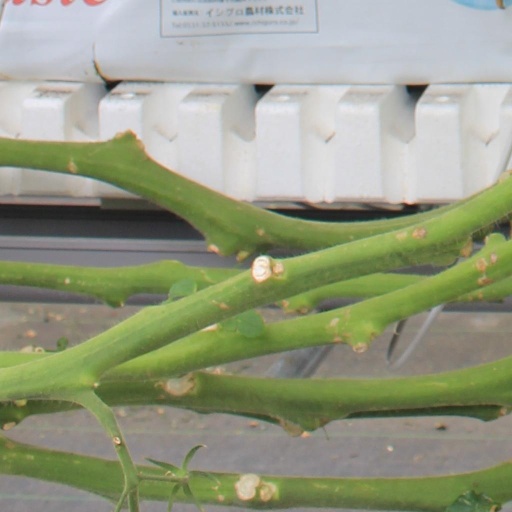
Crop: tomato